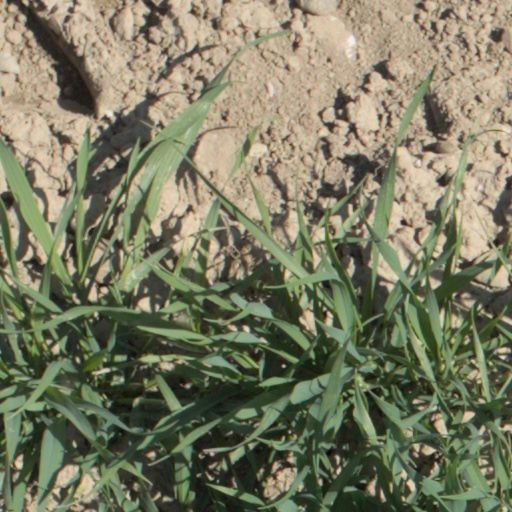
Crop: wheat